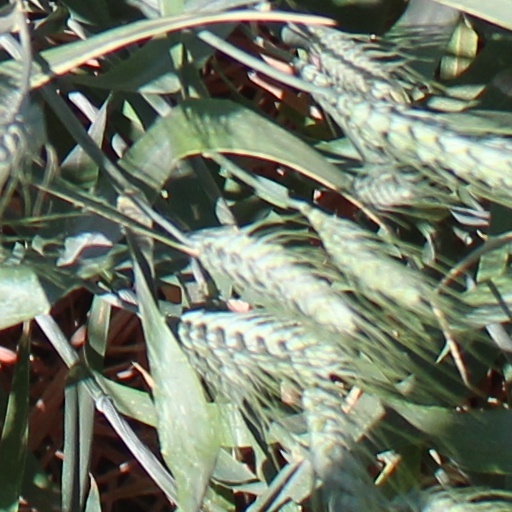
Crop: wheat